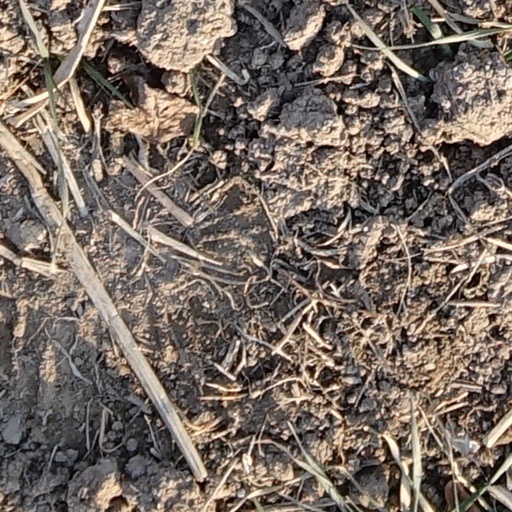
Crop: wheat